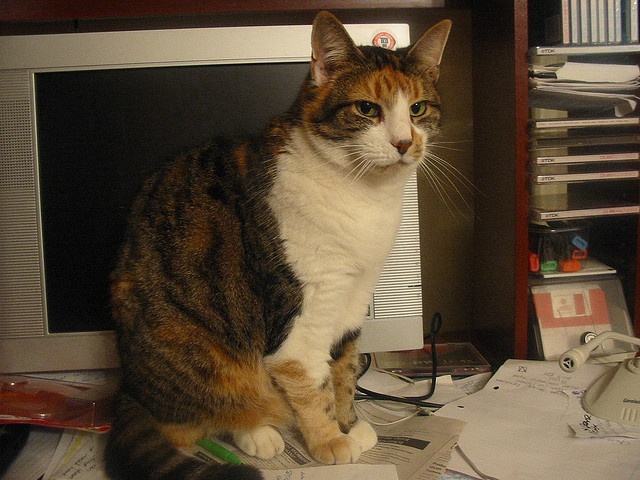
A brown and white cat sitting on top of a desk.
A cat standing on top of a desk near a monitor.
Cat sitting up on top of papers in front of the computer monitor
A green eyed cat is sitting on a computer desk.
A CAT IS SITTING ON NEWSPAPERS THAT ARE ON A MESSY DESK